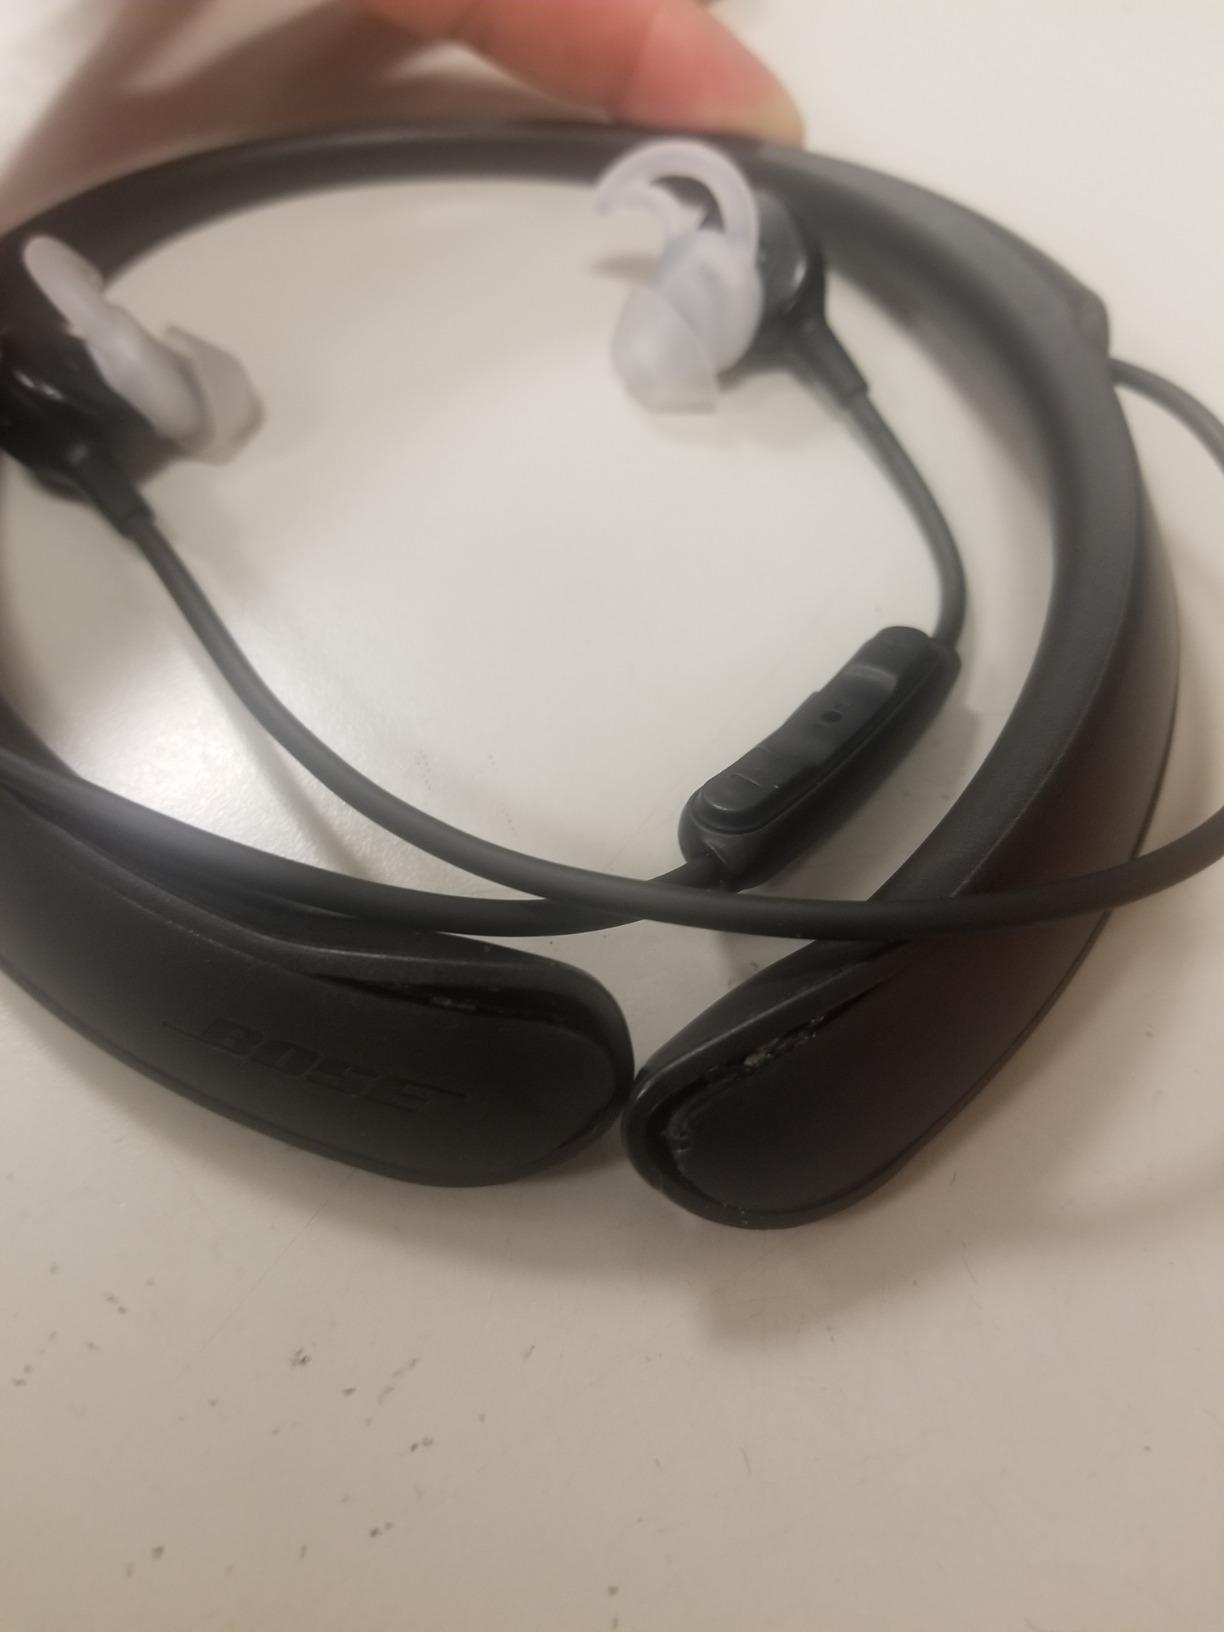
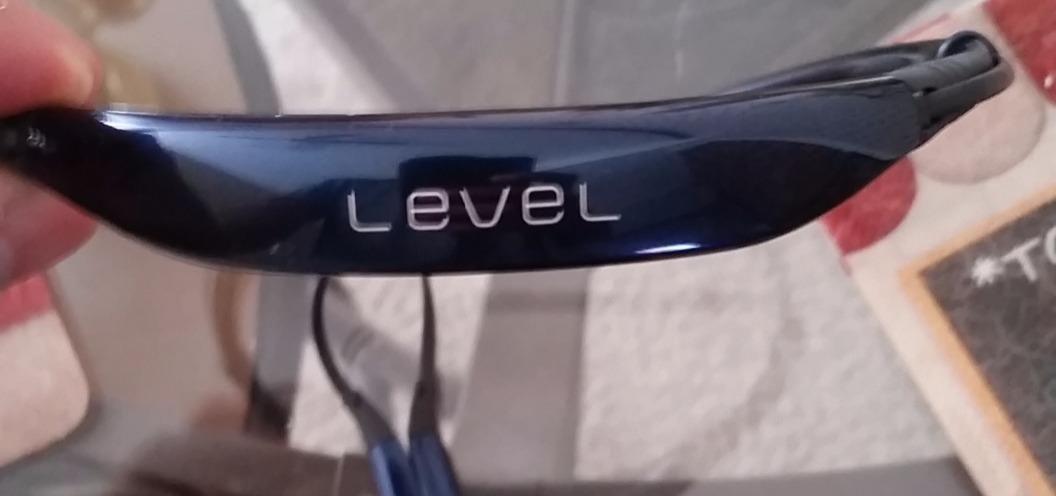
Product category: headphones
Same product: no